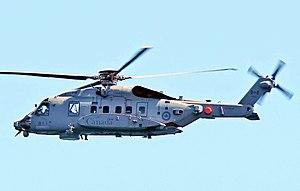
Le CH-148 Cyclone est un hélicoptère multi-rôle, fabriqué par la société Sikorsky Aircraft pour les Forces armées canadiennes. Le CH-148 Cyclone est une variante militaire de l'hélicoptère civil Sikorsky S-92. Il est conçu pour les opérations à bord des navires et il remplace le CH-124 Sea King, qui a été en opération depuis le début des années 1960 jusqu'au 26 janvier 2018.